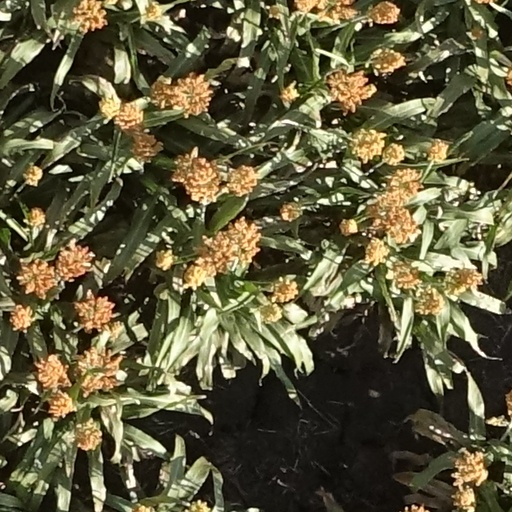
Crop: sorghum